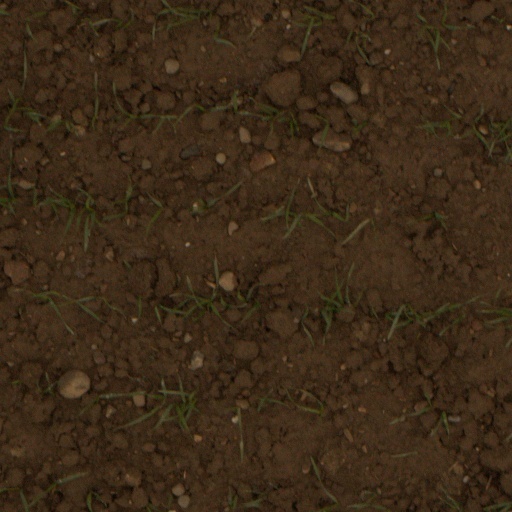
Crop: wheat